2012 Coke Zero 400

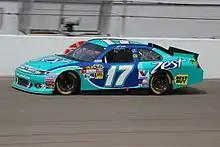
Matt Kenseth (car shown) won the pole position

Two practice sessions were also held before the race on July 5, 2012. The first session was 80 minutes long, while the second was 85 minutes. Aric Almirola was quickest with a time of 44.563 seconds in the first session, 0.130 faster than Marcos Ambrose. Joey Logano was third quickest, followed by Ryan Newman, Biffle, and Jeff Gordon. A. J. Allmendinger was seventh, still within half of a second of Almirola's time. In the second and final practice session, Jamie McMurray was quickest with a time of 45.492 seconds. Michael Waltrip, with a time of 45.516, was second quickest, ahead of Kurt Busch, Travis Kvapil, and Almirola. Regan Smith, Ambrose, Carl Edwards, Earnhardt Jr., and Juan Pablo Montoya completed the first ten positions.